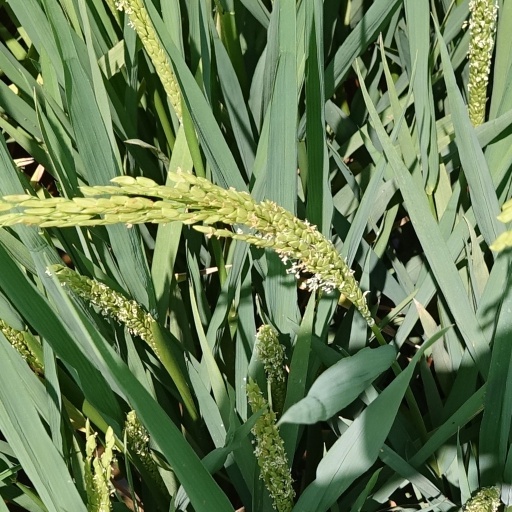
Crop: rice